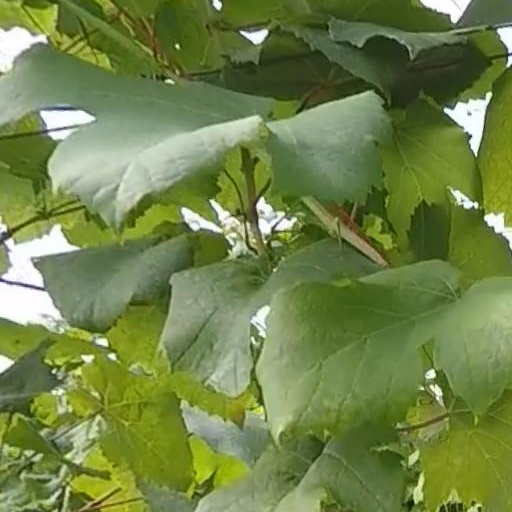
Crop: grape